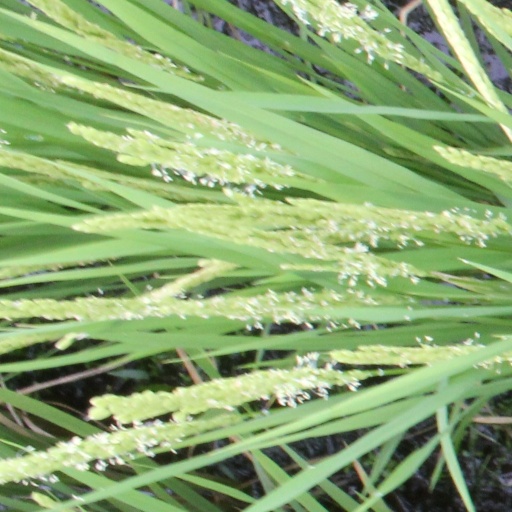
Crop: rice